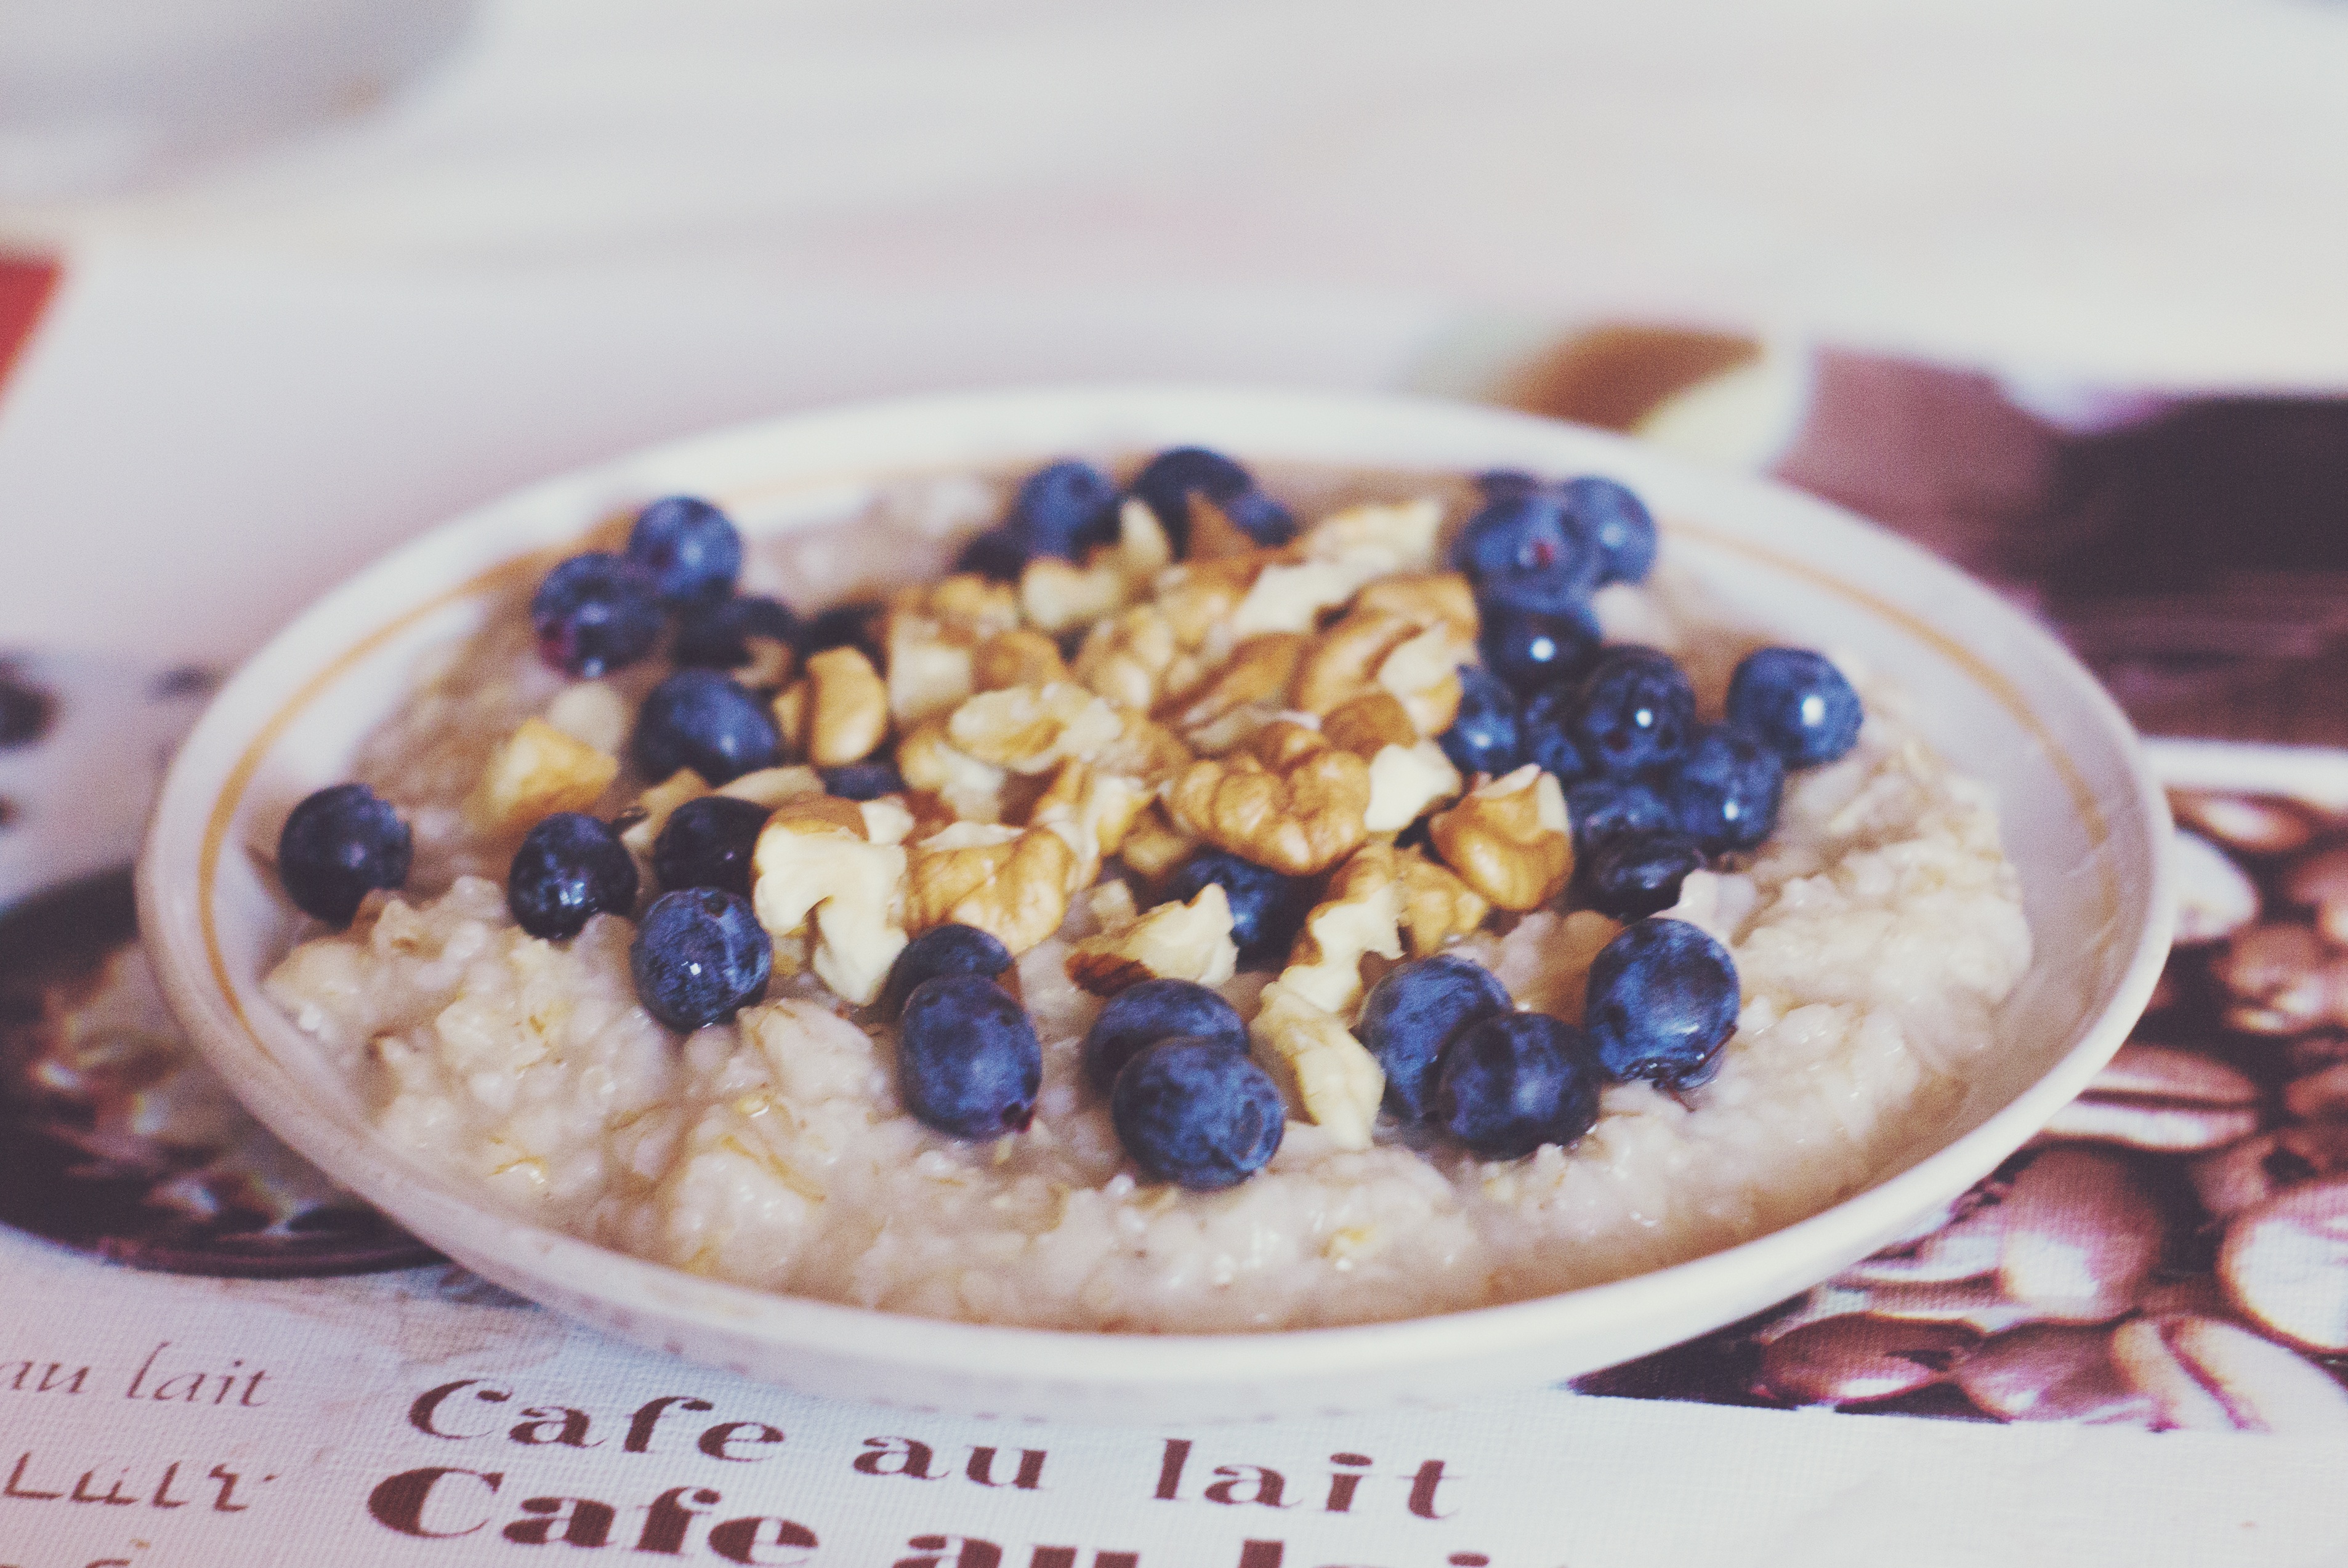
plant, fruit, berry, dish, meal, food, produce, blueberry, breakfast, dessert, cuisine, oatmeal, cereal, blueberries, vegetarian food, walnuts, muesli, breakfast cereal, snack food